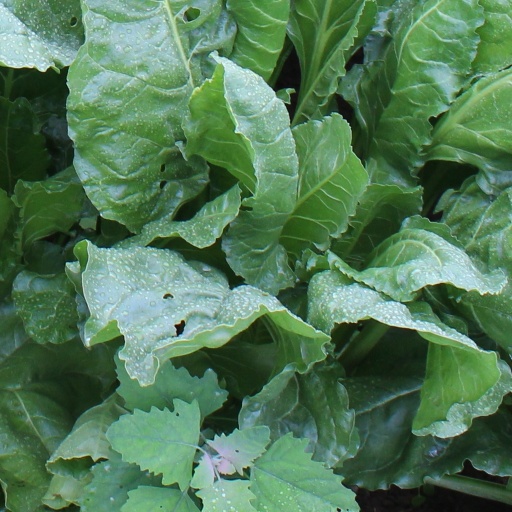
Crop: sugar beet